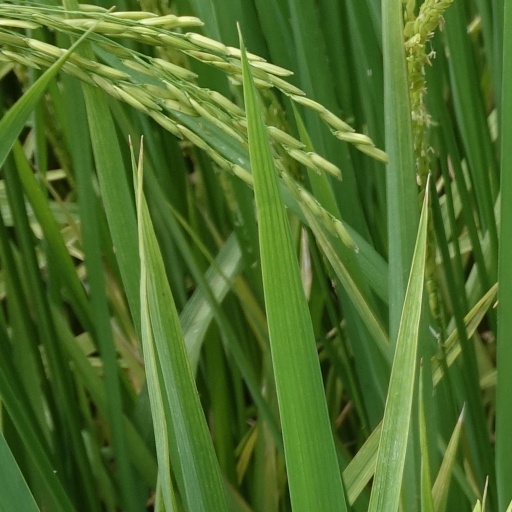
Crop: rice